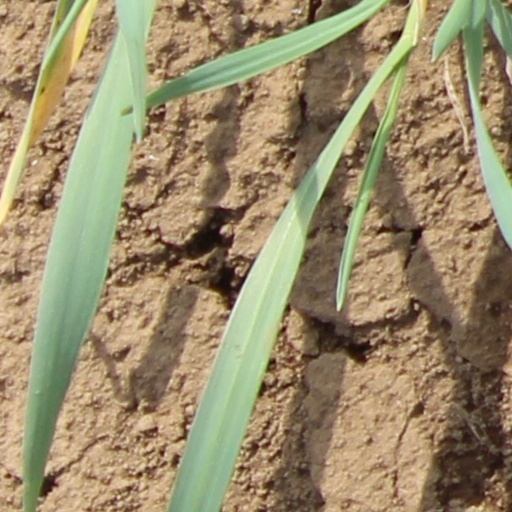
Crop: wheat